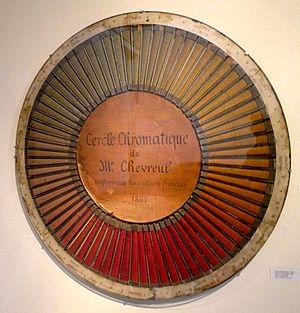
cercle chromatique au musée de la tapisserie de beauvais
Michel-Eugène Chevreul est un chimiste français connu pour son travail sur les acides gras, la saponification, la découverte de la stéarine. Ces travaux lui valurent la médaille Copley en 1857.